Kai Naattu

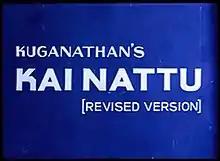
Title card

Kai Naattu is a 1988 Indian Tamil-language film directed by V. C. Guhanathan and produced by D. Ramanaidu, starring Raghuvaran, Shantipriya and Mucherla Aruna. It was released on 24 June 1988.